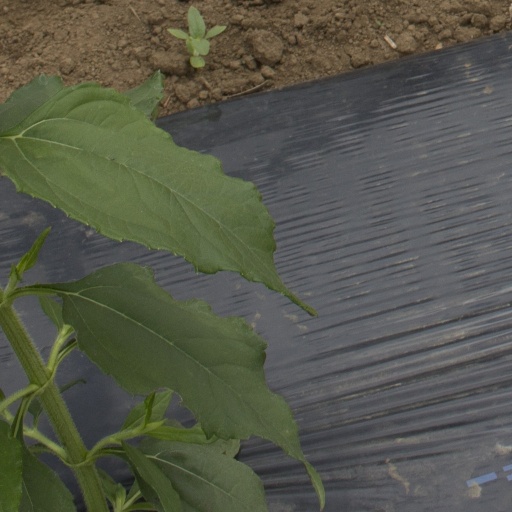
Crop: Jerusalem artichoke